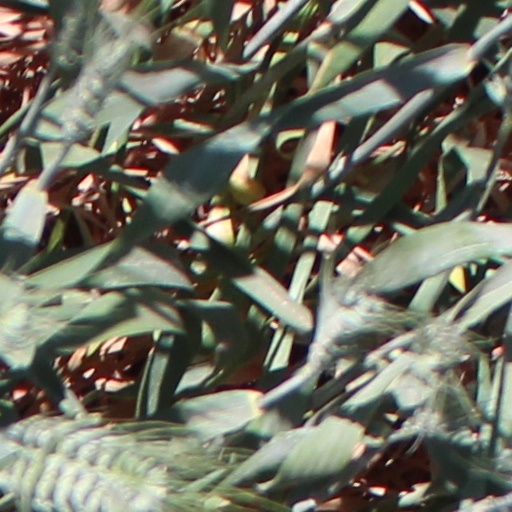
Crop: wheat